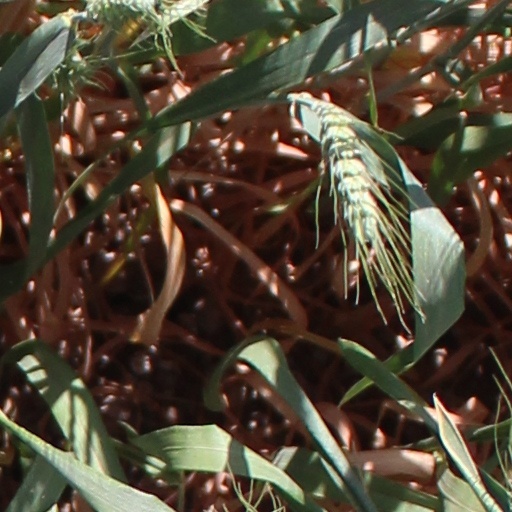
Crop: wheat